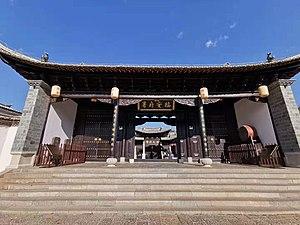
""Préfecture Lin'an"" (sous dynasties Ming et Qing), restaurée, Jianshui, Yunnan, Chine."